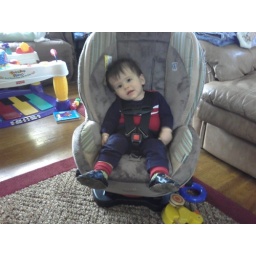
O looks tiny in his new car seat